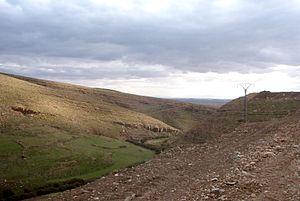
Voie d'accès à la Qalaâ des Beni Hammad le long de l'oued Fredj
Les Hauts Plateaux d'Algérie, connus aussi comme Hautes Plaines, sont un relief bordant l'Atlas tellien au nord et l'Atlas saharien au sud. Ils parcourent en diagonale l'Algérie du Sud marocain au Nord-Ouest tunisien à une altitude moyenne de 1 000 m. La végétation est de type steppique. Les étés sont généralement arides et les hivers rigoureux.
Le Hodna est la région située à l'est-nord-est des Hauts Plateaux dans le centre de l'Algérie. Ayant pour capitale M'Sila, elle est réputée pour son élevage d'ovins et connue pour son chott d'où elle tire son nom. Les monts du Hodna conservent dans leurs plissements les ruines de la Kalâa des Béni Hammad.
La Kalâa des Banû Hammad est un site archéologique situé dans la wilaya de M'Sila, dans la commune de Maâdid, en Algérie. Le site est classé patrimoine mondial par l'UNESCO depuis 1980.